Breeding back

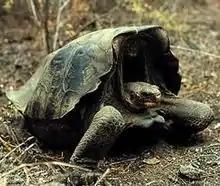
Volcán Wolf tortoises hybridised with the Floreana Island tortoises, allowing for breeding back to restore the extinct subspecies.

In 2012, several hybrids of the Volcán Wolf and extinct Floreana giant tortoise subspecies were discovered on Isabela Island in the Galápagos Archipelago, a territory of Ecuador. It is believed that sailors left these tortoises on the island during their travels in the early 19th century. In 2017, back breeding efforts began to help the hybrids regain genetic purity of the Floreana subspecies. By 2023, 400 Floreana offspring have been hatched from these hybrids on Santa Cruz Island, with plans to release these back bred animals into the wilds of Floreana Island to regain their niche following the successful extirpation of invasive species.